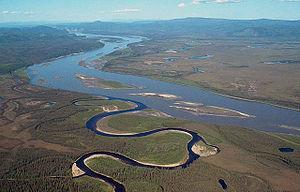
La Yukon-Charley Rivers National Preserve est une aire protégée américaine dans les régions de recensement de Southeast Fairbanks et Yukon-Koyukuk, en Alaska. Cette réserve nationale créée le 1ᵉʳ décembre 1978 protège 10 220 km². Elle est gérée par le National Park Service.
La rivière Charley est un cours d'eau de l'Alaska aux États-Unis, c'est un affluent du Yukon. Elle fait 88 milles de long.